Sankt Ingbert station

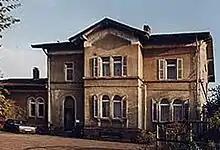
The old station building from 1867 in which there is now a restaurant.

Historical records indicate that the first station building was constructed in 1867 during the development of the Palatine Ludwig Railway between Homburg and St. Ingbert. For several years, the station functioned as a terminus until the 1870s, when a line extension to Saarbrücken was completed. Due to growing passenger numbers, a new station building was needed, resulting in the construction of the current building, situated south of the platforms and opposite its predecessor.